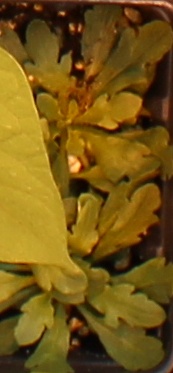
Label: Horseweed